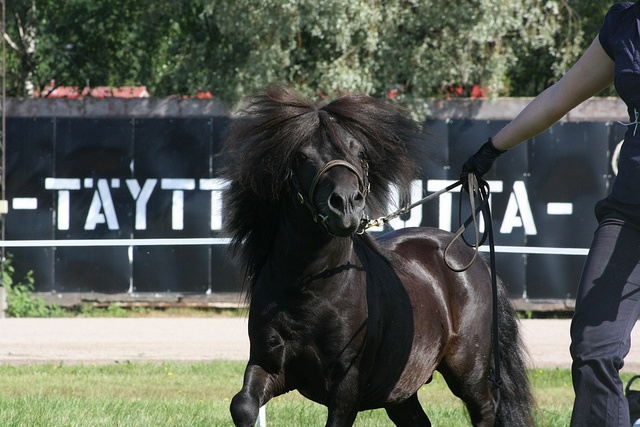
a brown and black horse and a person holding its leash
A person walking with a small brown pony on a leash.
A miniature horse is prancing on its lead.
A person is holding on to a miniature horse with a rope.
Person guiding a dark pony by a leash.